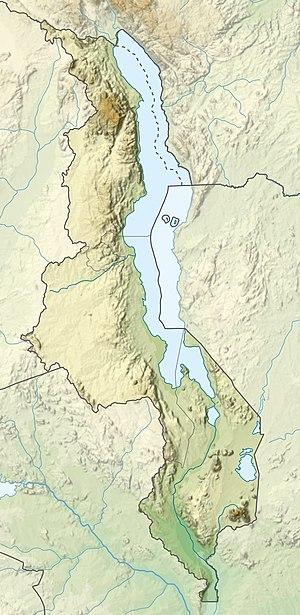
Phalombe est une ville du Malawi. Elle est la capitale du district du même nom.
Salima est une ville de la Région centrale du Malawi, chef-lieu du district du même nom.
Le lac Chilwa est le deuxième plus grand lac du Malawi après le lac Malawi. Il est entouré d'un biotope appelé Prairies inondables zambéziennes.
Neno est un district de la Région Sud du Malawi.